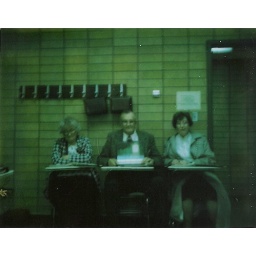
Best viewed large. I think the woman on the left is the same woman in the picture with the red truck